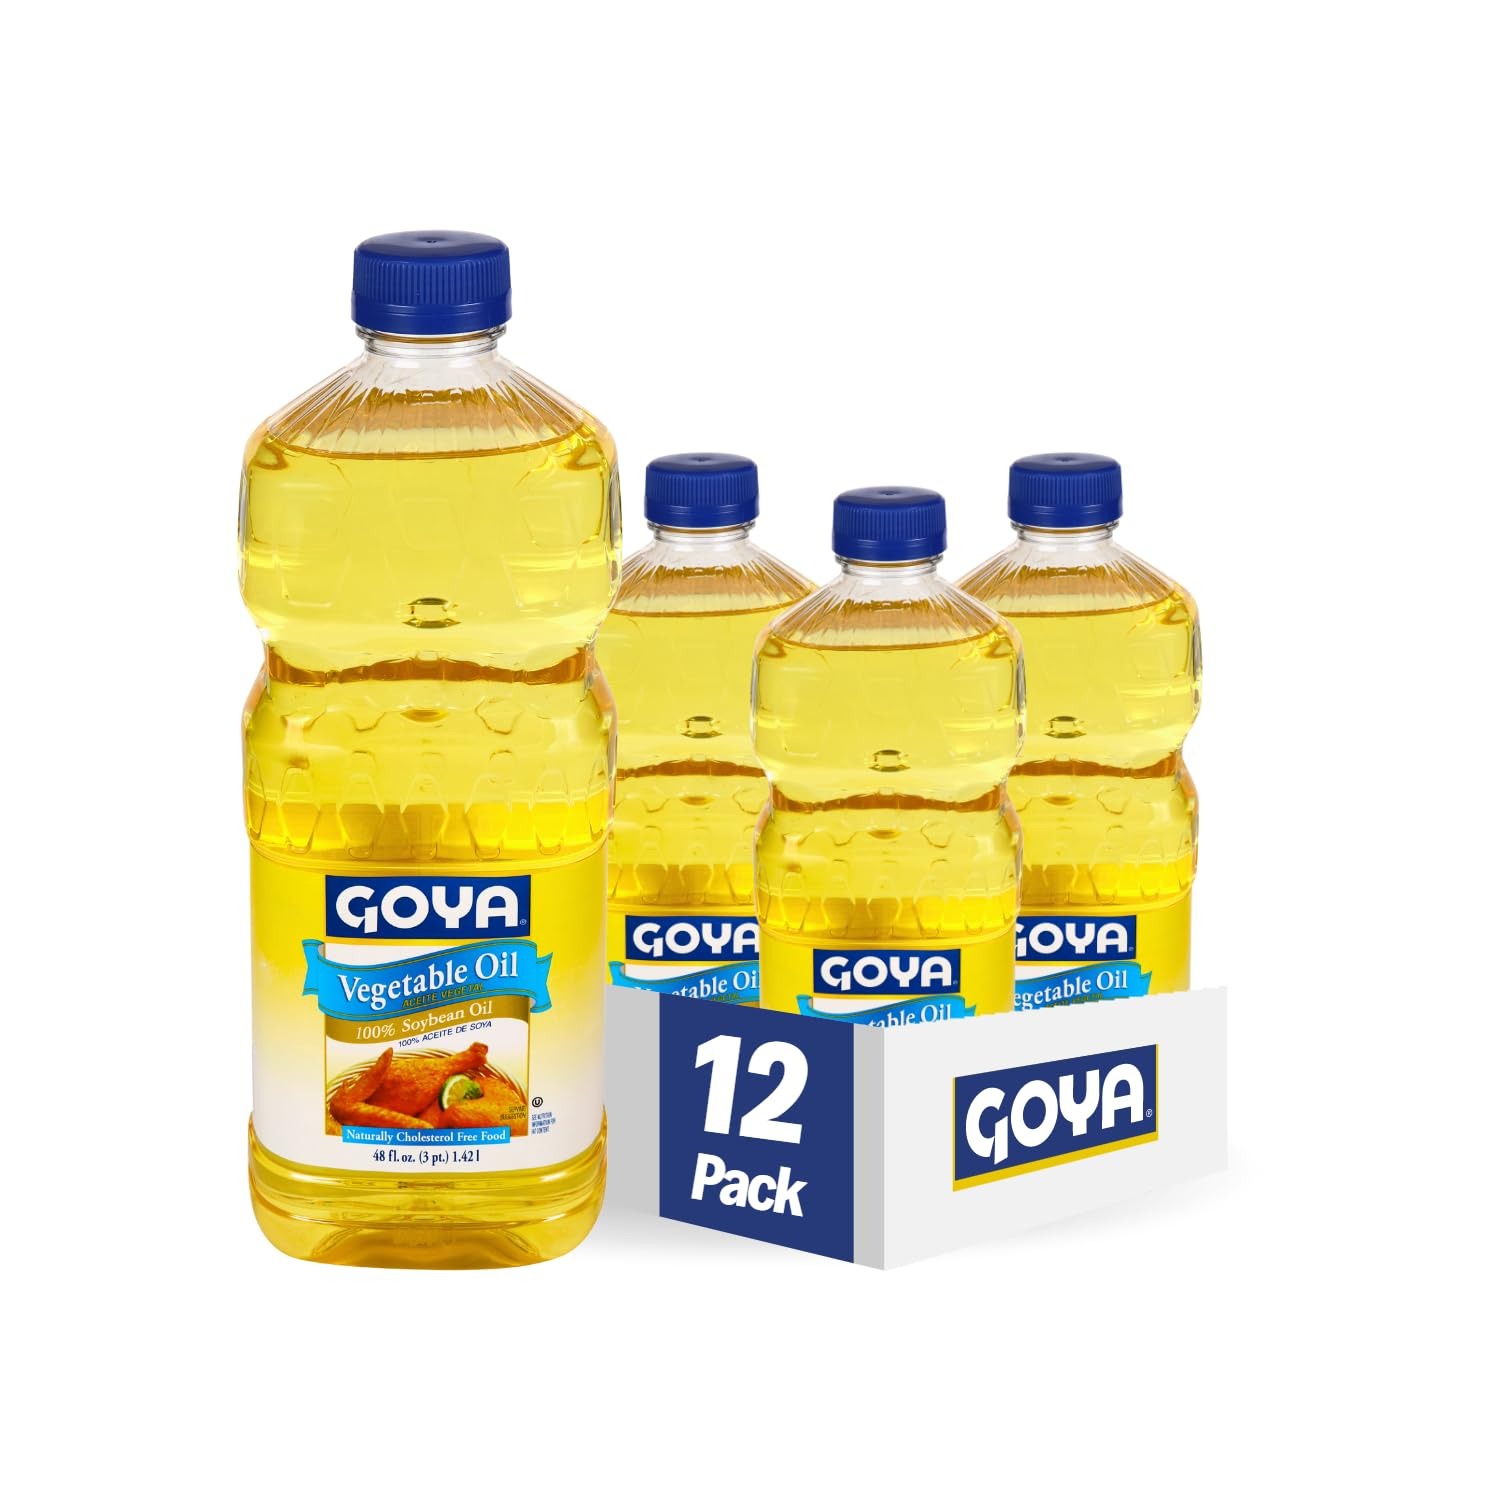
Item Name: Goya Foods Vegetable Oil, 48 Fl Oz (Pack of 9)
Bullet Point 1: AUTHENTIC OIL | When a recipe calls for a high-heat cooking oil, Goya has you covered with GOYA Vegetable Oil.
Bullet Point 2: CONVENIENT & VERSATILE | Great for sautéing, stir-frying, roasting, grilling, and deep-frying, Goya Vegetable Oil is 100% pure and made from all natural USA-grown soybeans. Goya Vegetable Oil is great for frying and can also be used in baking, for salad dressings and to make margarine. Stock Your Pantry With Goya Vegetable Oil for all of your cooking needs!
Bullet Point 3: NUTRITIONAL QUALITIES | Low Fat, Low Saturated Fat, Cholesterol Free, Sodium Free
Bullet Point 4: PREMIUM QUALITY | If it's Goya... it has to be good! | ¡Si es Goya... tiene que ser bueno!
Bullet Point 5: PACK OF 9: 48 OZ BOTTLES | Multipacks available on Amazon Retail. Enjoy GOYA's full line of Oils on Amazon Fresh, Amazon Retail and Prime Pantry
Value: 432.0
Unit: Fl Oz

Price: 16.99